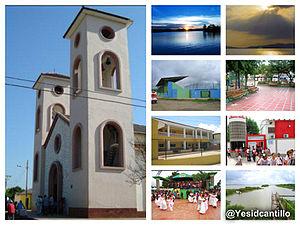
Repelón est une municipalité située dans le département d'Atlántico, en Colombie.